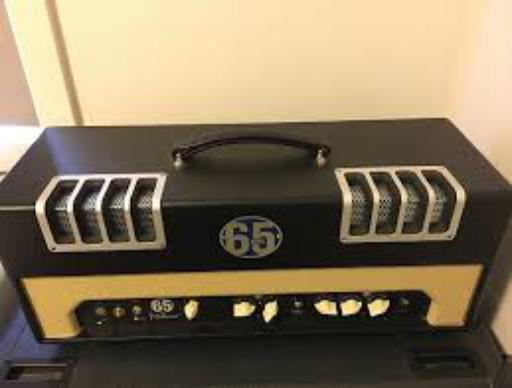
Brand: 65amps
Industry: Electronic